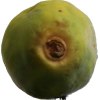
Label: papaya